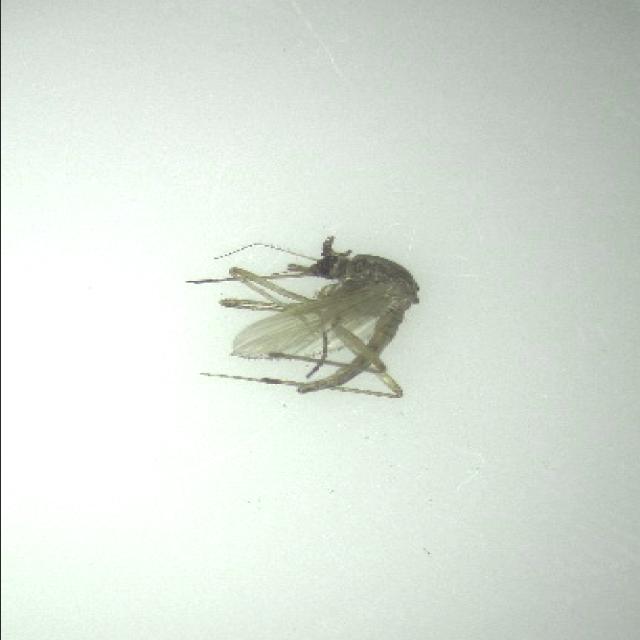
Species: aedes_vexans